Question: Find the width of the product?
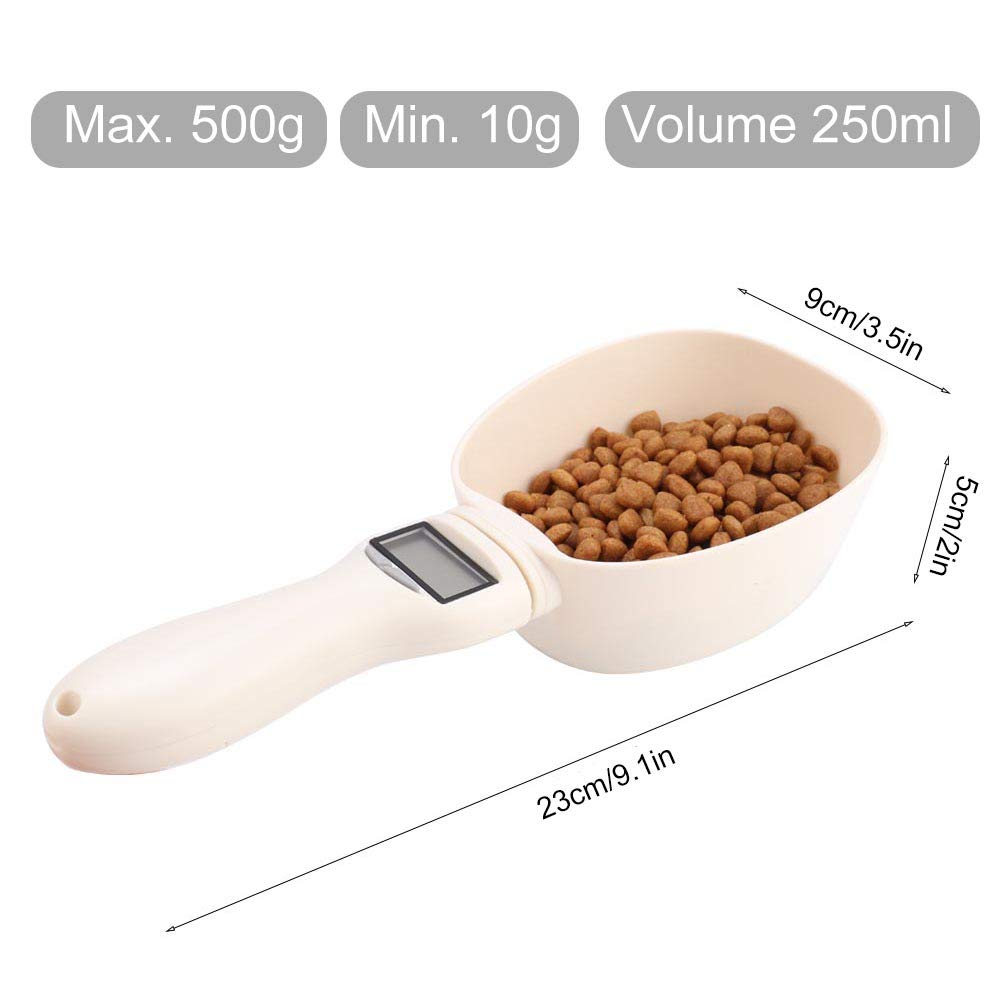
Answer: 9.0 centimetre